Far Eastern University – Nicanor Reyes Medical Foundation

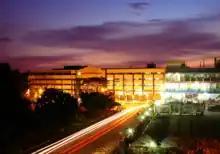
NRMF campus at night

Aside from its core Doctor of Medicine program, FEU-NRMF Institute of Medicine offers seven undergraduate programs in health sciences and behavioral science, and three postgraduate programs.